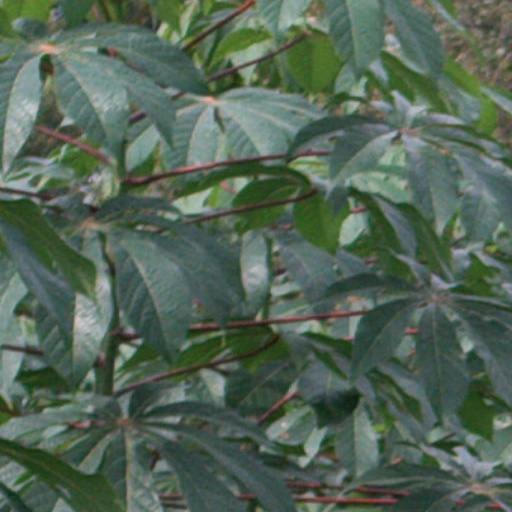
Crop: cassava